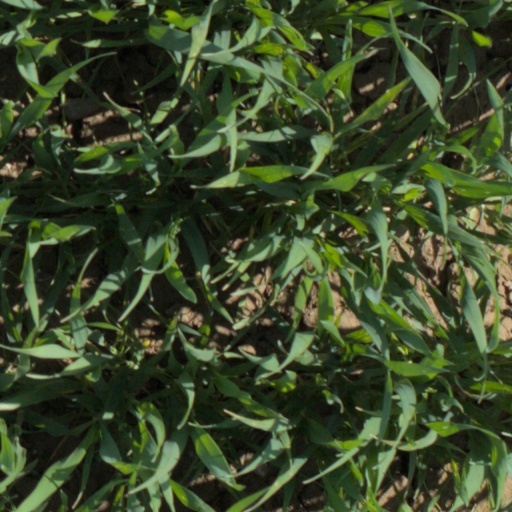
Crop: wheat